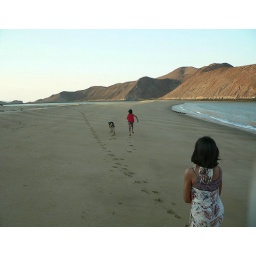
on the beach in the shade. when the tide is out this sand bar is pretty steep